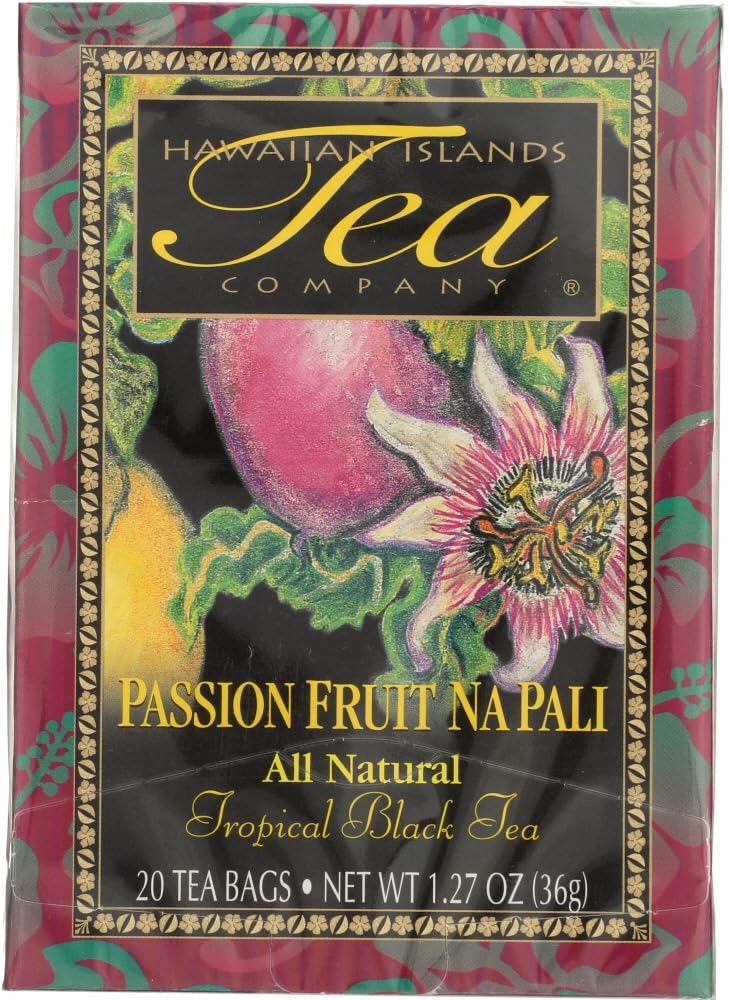
Item Name: Hawaiian Islands Tea Company Passionfruit Na Pali Black Tea, All Natural - 20 Teabags (1 Box)
Bullet Point 1: Passionfruit Na Pali Tea: Bold and practically perfect, our Passionfruit Nā Pali Tea is inspired by the majestic Nā Pali coast of Kauai.
Bullet Point 2: Rich in Antioxidants: Made with classic Camellia Sinensis tea leaves and rich in antioxidants, this black tea has long-lasting flavor that will get you dreaming of your next vacation to the Islands.
Bullet Point 3: Our Most Popular Flavor: With a refreshing tropical aroma and intense flavor, our Passionfruit tea offers a unique flavor and smooth taste that blends remarkably well with exotic tropical fruits for a fragrant and flavorful tea.
Bullet Point 4: 20 Individually-Packaged Tea Bags per Box: The tropical black tea flavors are bold and get richer and deeper the longer they steep. Rich in antioxidants with lasting flavor, even after prolonged storage.
Bullet Point 5: Fresh from Hawaii: Our island-inspired teas are flavored, blended and packaged right here in Hawaii. We use only premium quality tea with exotic tropical fruit and natural fruit flavors to create indulgent aromas and refreshing tastes that instantly transport your senses to a tropical paradise.
Product Description: Anyone who’s traveled to the Na Pali coast of Kauai understands the majesty of the mountains standing against the pounding of the sea. It is this boldness that inspired the name of our bold and practically perfect passion fruit tea.Made with classic Camellia Sinensis tea leaves and natural flavoring. Rich in polyphenols (antioxidant), our Passion Fruit Tea has lasting flavor, even after prolonged storage.
Value: 20.0
Unit: Count

Price: 8.44